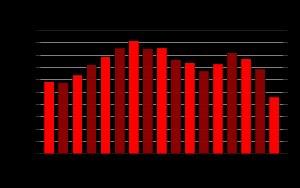
Le Parti social-démocrate d’Allemagne, qui a été fondé en 1875, est le plus vieux parti politique d'Allemagne. C'est le seul des grands partis actuels de la République fédérale d'Allemagne qui existait sous une forme comparable avant la Seconde Guerre mondiale. C'est, avec la CDU, le parti politique allemand ayant le plus d'adhérents avec un total de 500 000. Après la guerre, il a longtemps été le seul parti de gauche de taille notable du pays, jusqu'à la création de Die Linke, plus à gauche.